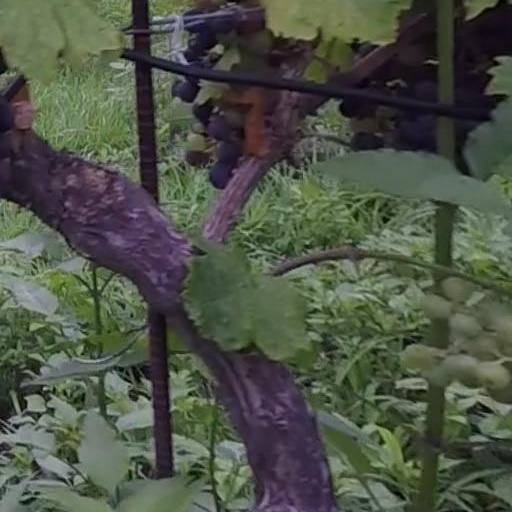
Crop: grape